Louis de Boullogne

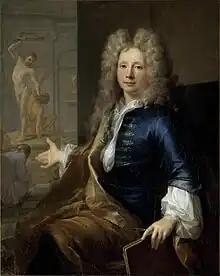
Portrait of Boullogne from 1701 by Académie member Pierre Gobert

Louis de Boullogne II (19 November 1654 – 2 November 1733), also known as Boullogne fils, was a French painter.